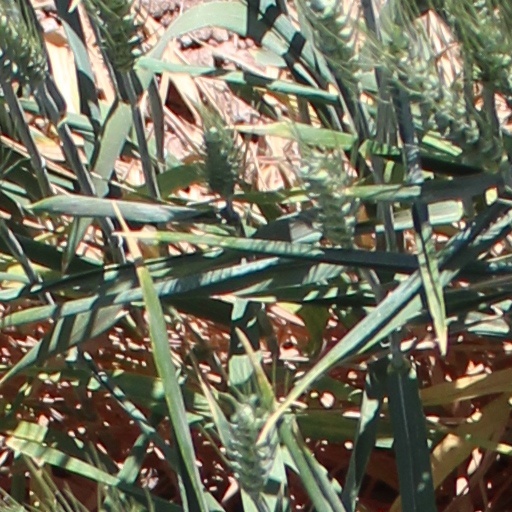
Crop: wheat